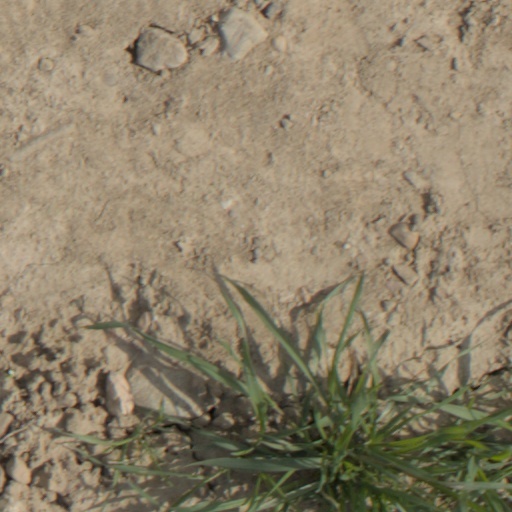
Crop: wheat